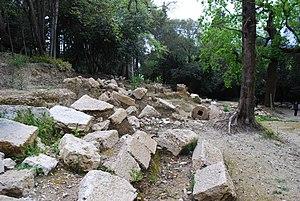
Vue du site archéologique de Paleopoli à Corfou.